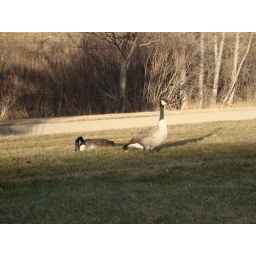
Some geese behind my office building as I walked around at lunch.